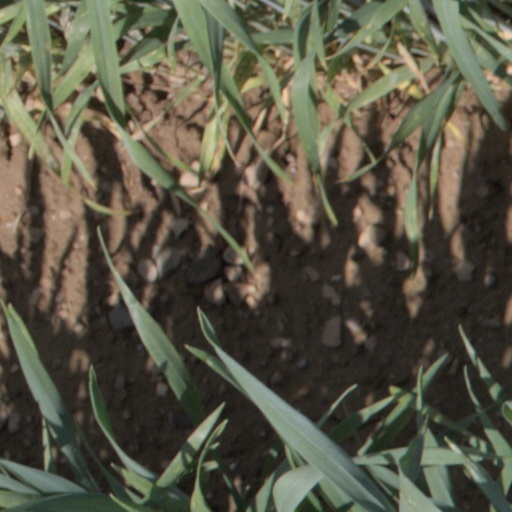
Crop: wheat